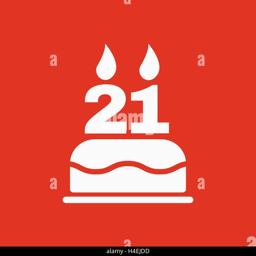
the birthday cake with candles in the form of number icon .